Pokémon Go

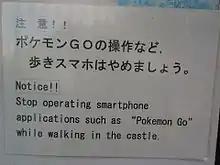
Several signs, like this one at Nijō Castle, were placed on castles and other monuments around Japan.

The app was criticized for using locations such as cemeteries and memorials as sites to catch Pokémon, including the Auschwitz-Birkenau State Museum, the United States Holocaust Memorial Museum, the National September 11 Memorial & Museum, Arlington National Cemetery, the ANZAC War Memorial, and Hiroshima Peace Memorial Park. Niantic later removed content from sensitive areas such as the Hiroshima Memorial and Holocaust Museum. The game sparked complaints from Dutch company ProRail, who said that players entered their railway tracks, and fire stations told players to not impede their staff by congregating outside.